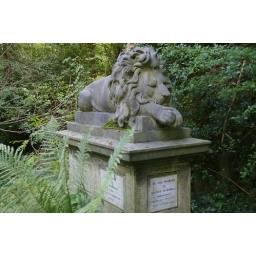
Nero was the pet lion of George Wombwell, an exotic animal exhibitor in London in the first half of the nineteenth century.